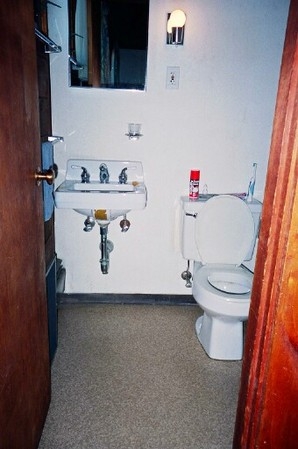
Room type: bathroom